Portuguese Macau

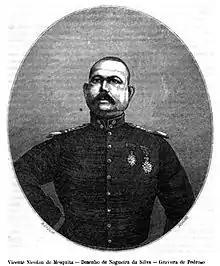
Vicente Nicolau de Mesquita, 1863.

On 22 August, 1849, Governor João Maria Ferreira do Amaral was assassinated near Portas do Cerco and the Chinese assassins cut off his head and right arm. This assassination, ordered, according to rumors, by the Viceroy of Canton, was followed by a military confrontation between the Portuguese and the Chinese imperial troops. The latter, shortly after the assassination, sought to gather in and around the Chinese fort of Pak-Shan-Lan or Baishaling (in Portuguese: Passaleão), which was located near the Portas do Cerco. According to the spies of the guards of the fortresses of Macau, there were about 500 soldiers in that fort and in the neighboring elevations more than 1500 men, with artillery.